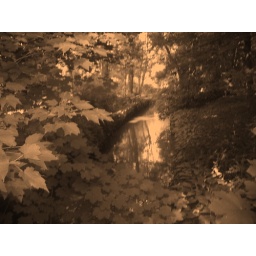
water in glen rock